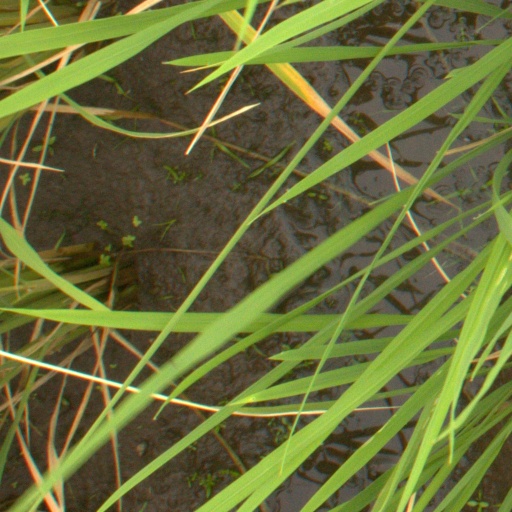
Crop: rice